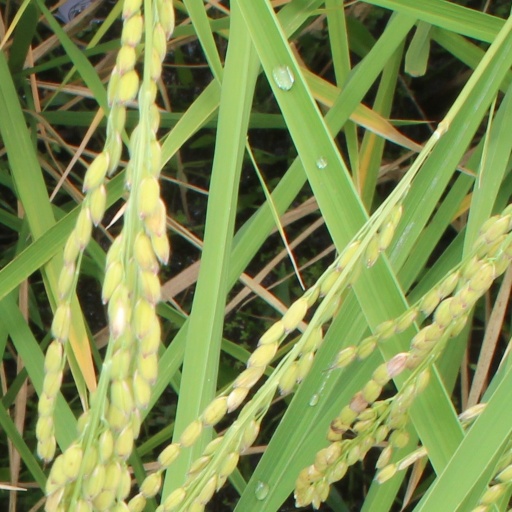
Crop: rice